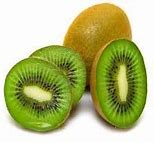
Label: Kiwi